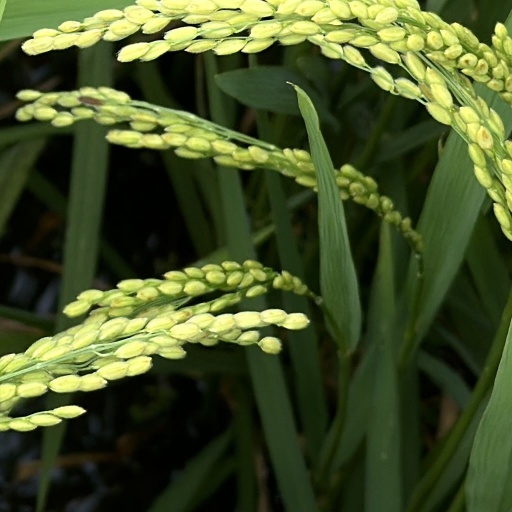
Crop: rice